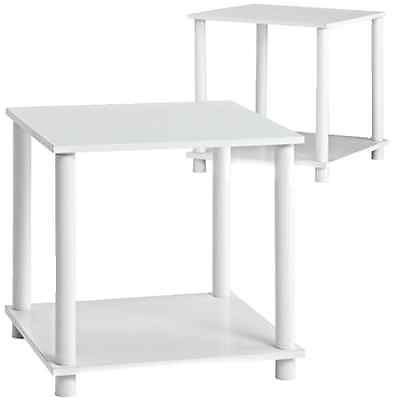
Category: table